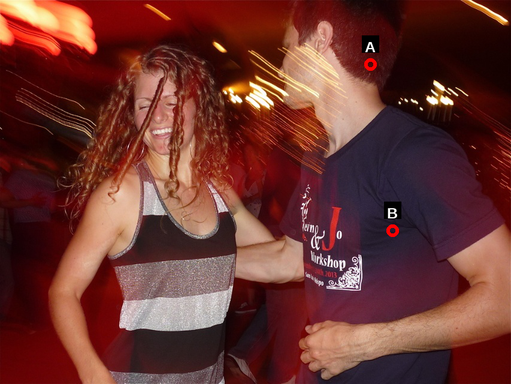
Question: Two points are circled on the image, labeled by A and B beside each circle. Which point is closer to the camera?
Select from the following choices.
(A) A is closer
(B) B is closer
Answer: B